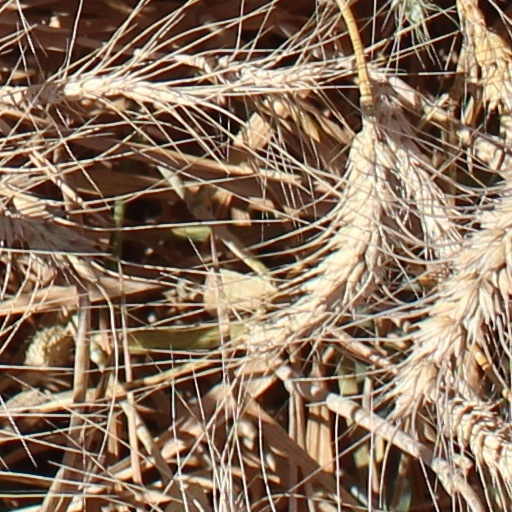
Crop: wheat